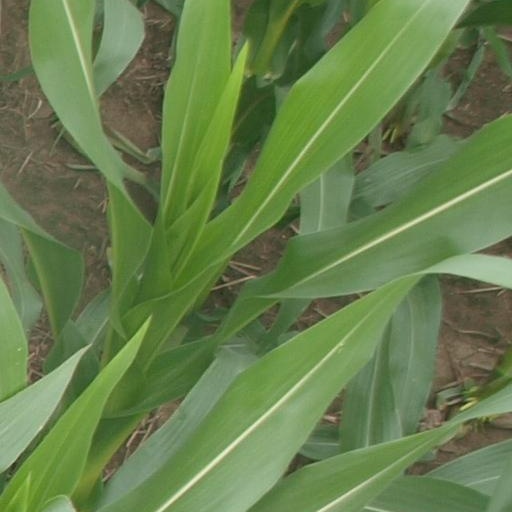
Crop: maize; corn